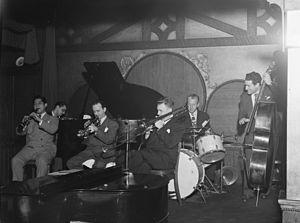
Ernesto Ernie Caceres est un clarinettiste, saxophoniste américain né à Rockport, Texas le 22 novembre 1911, mort à San Antonio, Texas, le 10 janvier 1971. Il débute à la clarinette, puis étudie la guitare et le saxophone